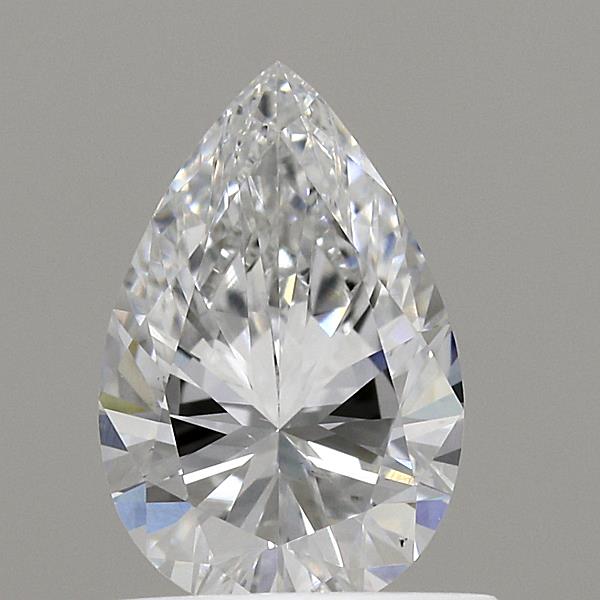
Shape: pear
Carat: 0.7
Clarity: VS1
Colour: E
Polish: EX
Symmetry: EX
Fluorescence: NONE
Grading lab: IGI
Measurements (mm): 7.68 x 5.06 x 3.26